ECOBEE (Maglev)

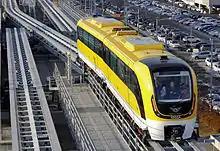
ECOBEE

ECOBEE is a South Korean Maglev train developed by the Korea Institute of Machinery & Materials.